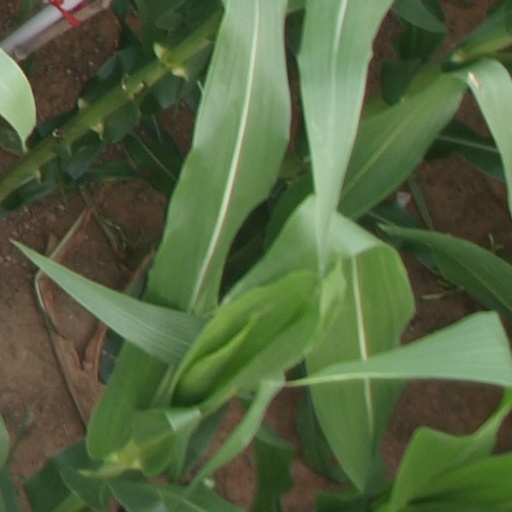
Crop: maize; corn